Book of Revelation

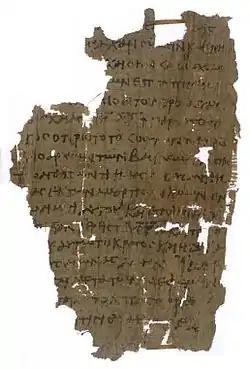
Revelation 1:4–7 on Papyrus 18

The Book of Revelation, also known as the Book of the Apocalypse or the Apocalypse of John, is the final book of the New Testament, and therefore the final book of the Christian Bible. Written in Greek, its title is derived from the first word of the text, "apocalypse", which means "revelation" or "unveiling". The Book of Revelation is the only apocalyptic book in the New Testament canon, and occupies a central place in Christian eschatology.